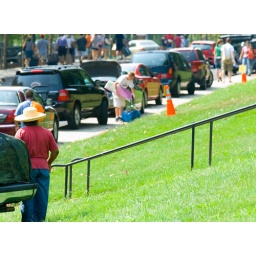
A parent waits with the truck as cars line up along Alderman Road to unload on move in day.